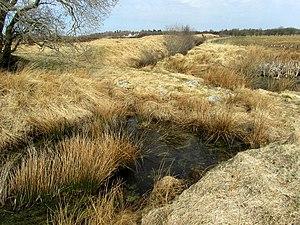
Borremose est une tourbière surélevée du centre du Himmerland, au Danemark, au sud-est de la ville d'Aars. Le nom se comprend directement comme la tourbière de Borre, où Borre pourrait dériver de l'ancien mot burgh, au sens de place fortifiée, comme dans de nombreux autres noms de lieux du Danemark.